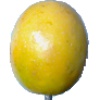
Label: maracuja